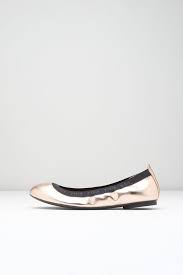
Label: Ballet Flat